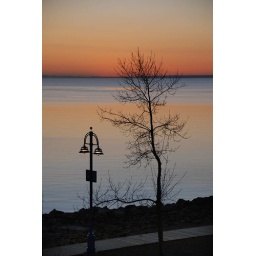
Sunrise over Lake Superior as seen from the third floor balcony of The Inn on Lake Superior.